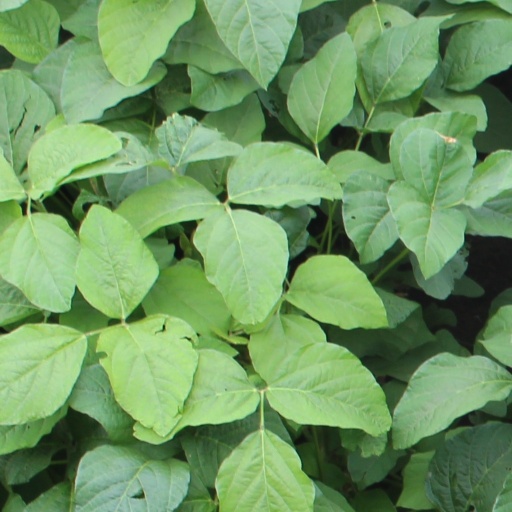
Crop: soybean